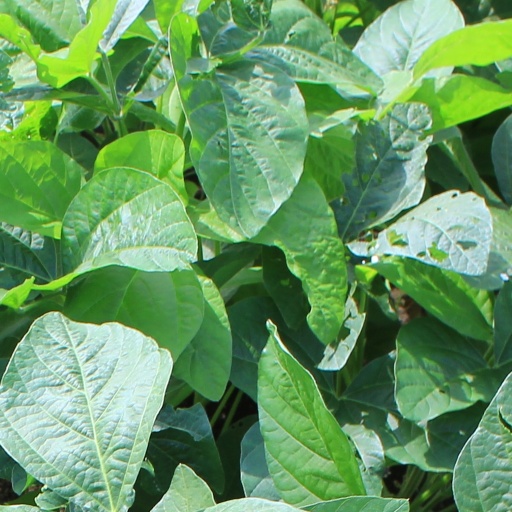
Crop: soybean